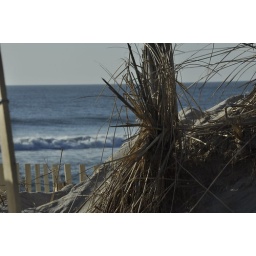
I like the wave in the disstance on this shot. Cool composition of the sand dune, the fence, the ocean and the wave.